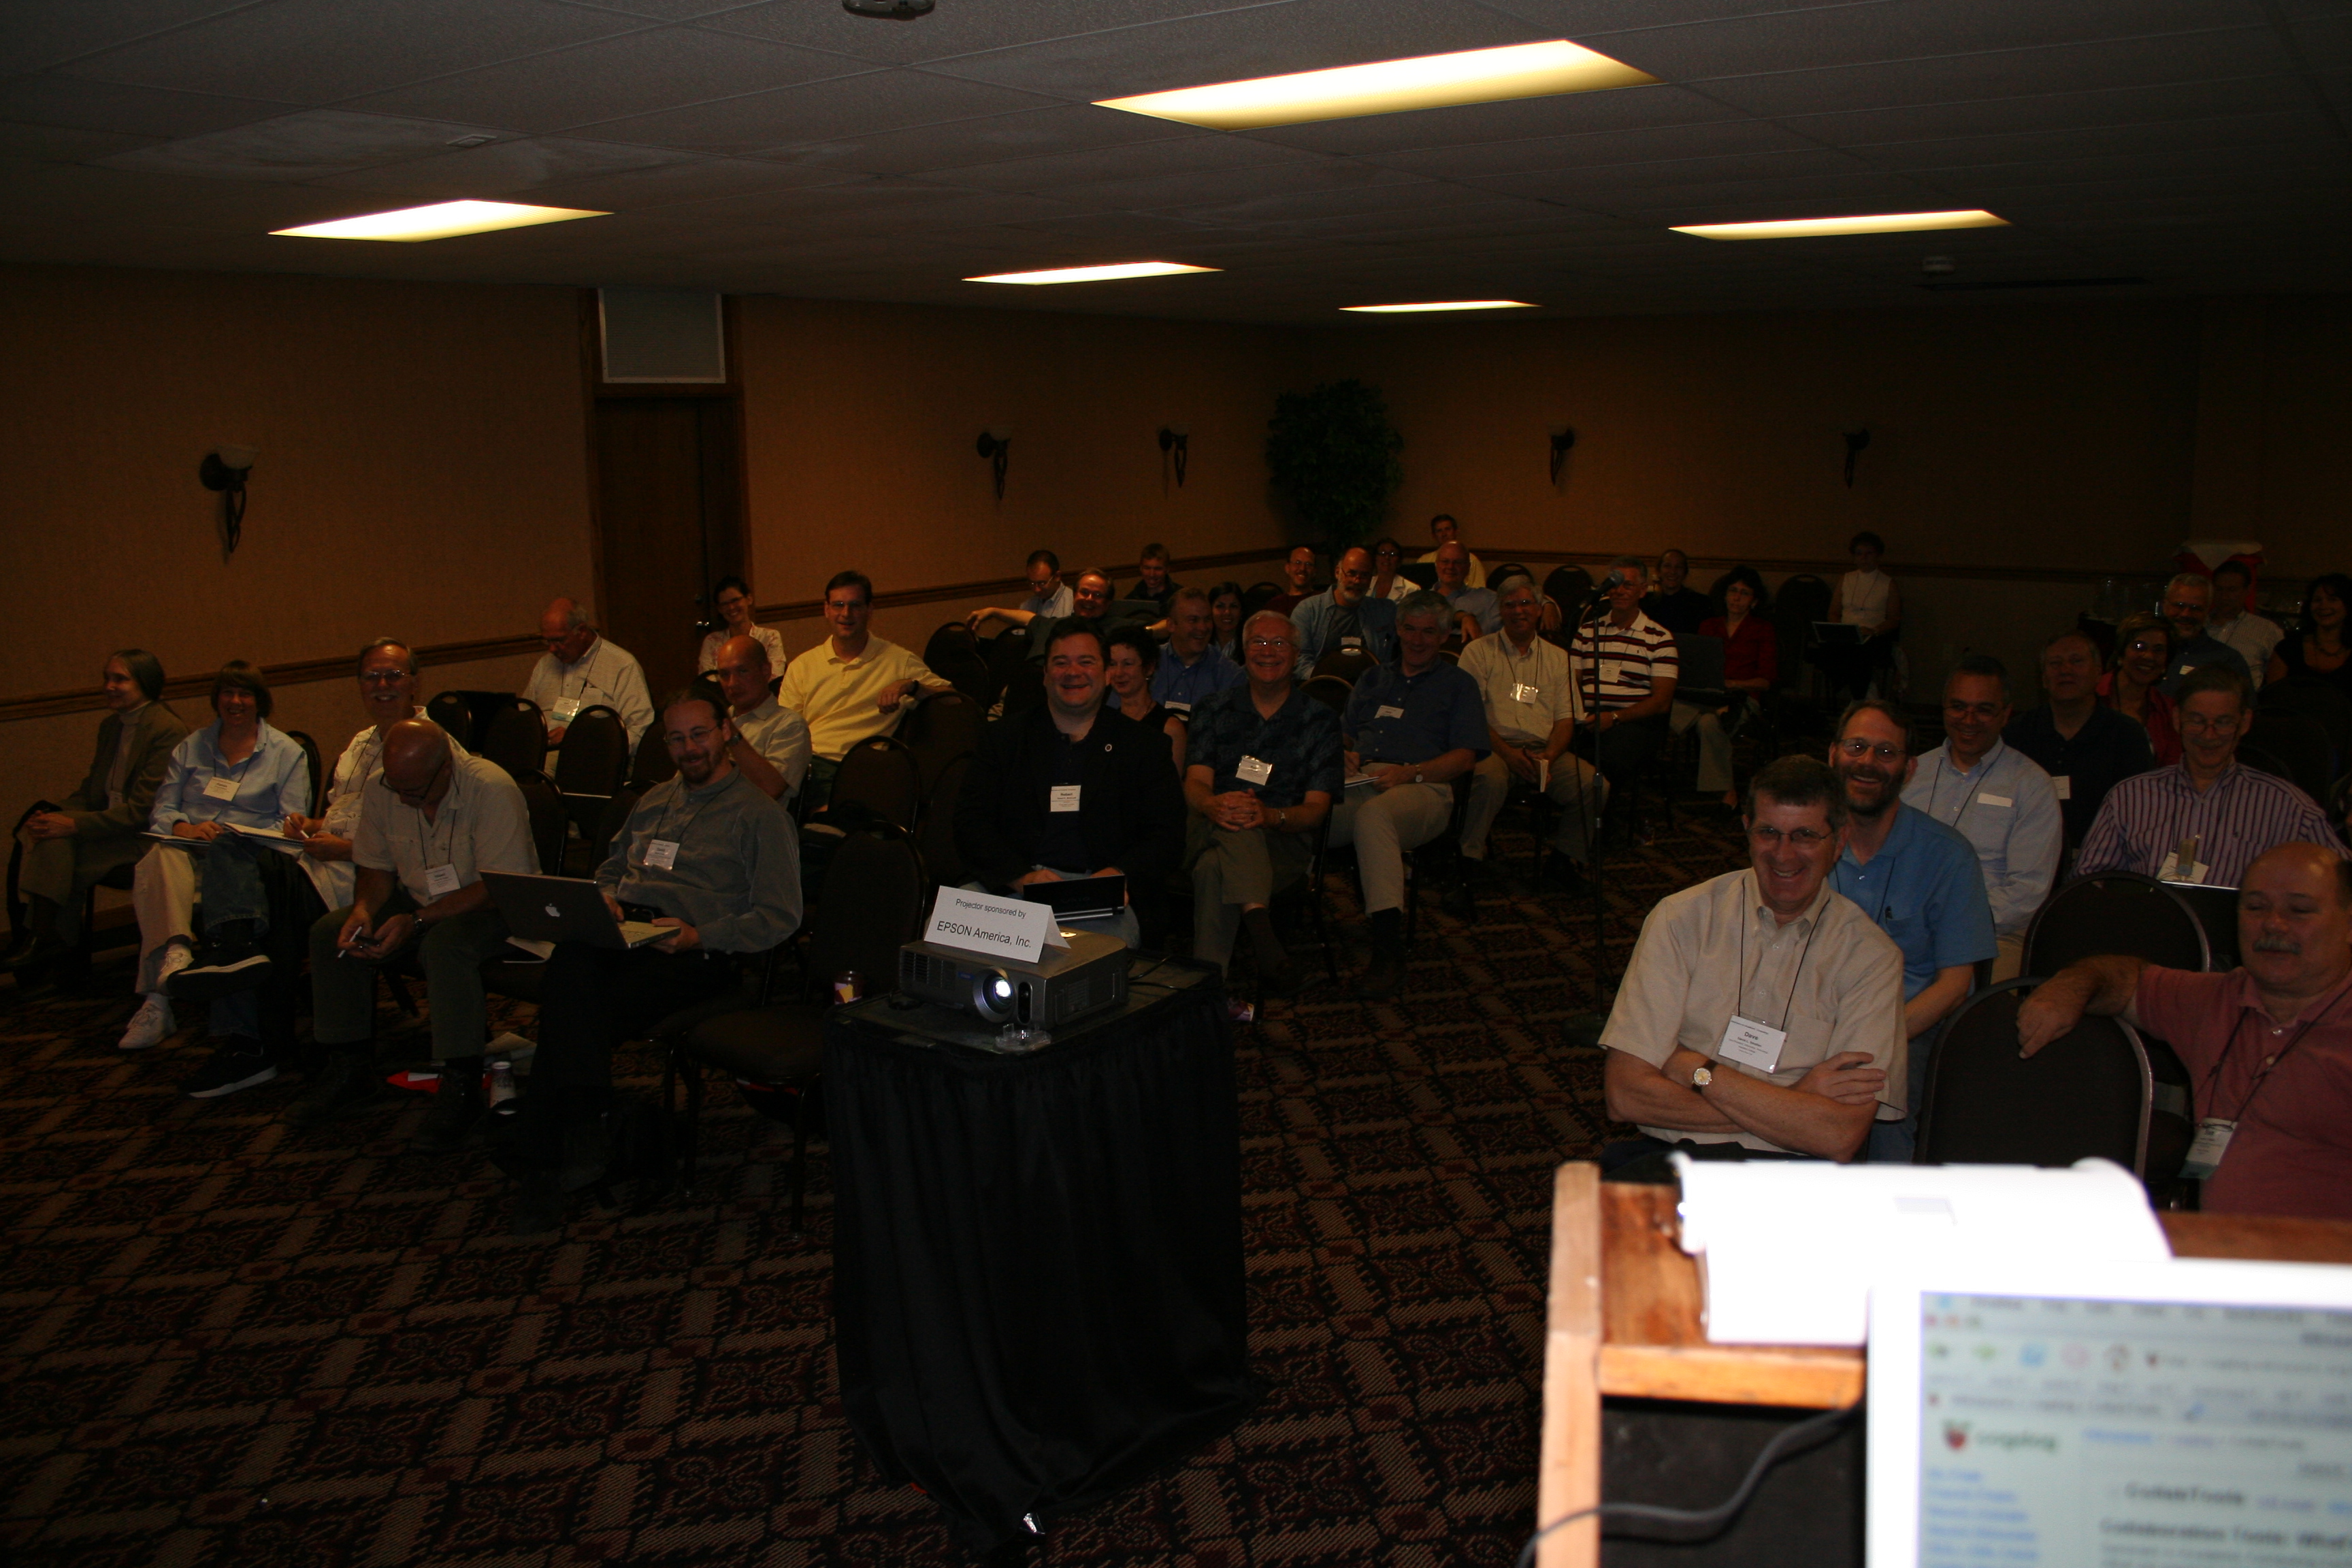
meeting, audience, meal, colorado, sac2005, snowmass, convention, seminar, academic conference